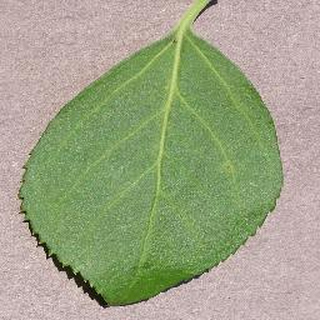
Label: healthy_cherry